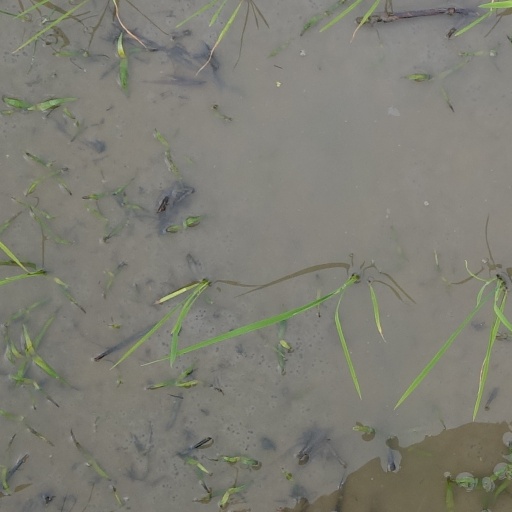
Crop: rice